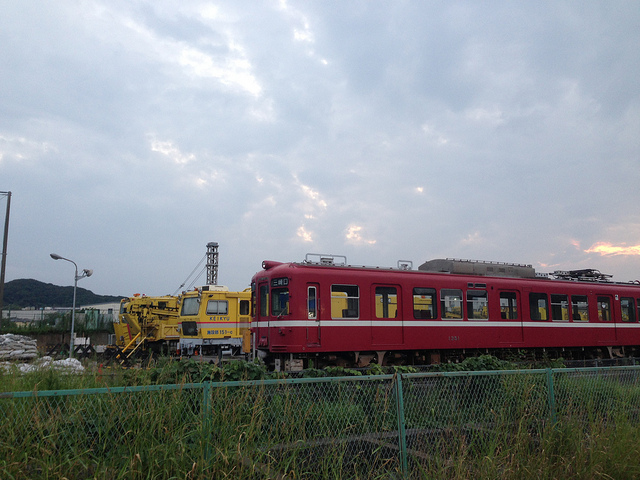
Red and yellow train compartments near overgrown grass.

A red subway  train traveling on a track.

An old red train is parked in a yard under a cloudy sky.